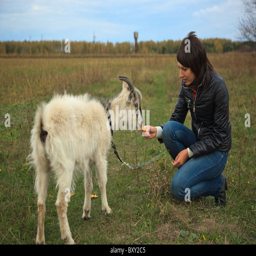
the girl in a black jacket feeds a white goat